The Voices (novel)

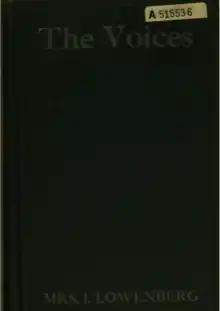
1920 first edition

The Voices is an American novel by Mrs. I. Lowenberg (San Francisco, Harr Wegner Publishing Company, 1920), which contained much matter on the necessity of political reforms. Described as a novel for the 1920 United States presidential election, it revolves around a present-day Joan, not of Ark, but of one who listened to small voices within and became, in consequence, a leader in industrial and political happenings. A graduate of the University of California, Berkeley, the heroine secured a position in an iron and steel plant and took part in the questions which arose there between capital and labor. Romance and love-interest are also a part of the story which introduces personalities on both sides of the issues of industry. "Equal rights to all — unions and non-unions, organized and unorganized labor", declares the heroine, her intelligence stimulated by the mystic voices that speak to her from out the impalpable air.